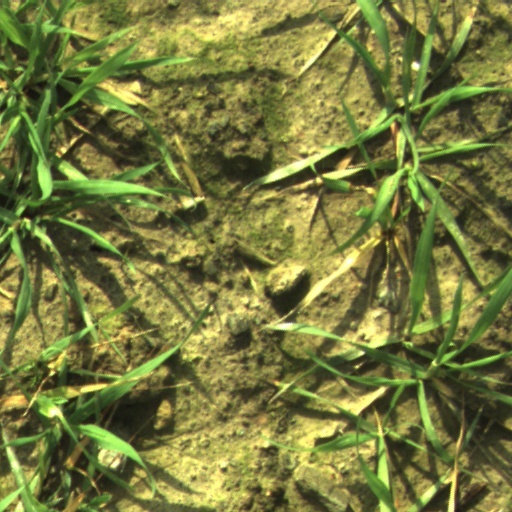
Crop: wheat